Lake Mead National Recreation Area

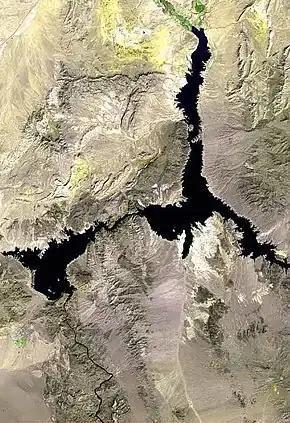
Satellite image of Lake Mead

For 2012, with 6.3 million recreational visits, Lake Mead National Recreation Area was the 5th most visited national park.